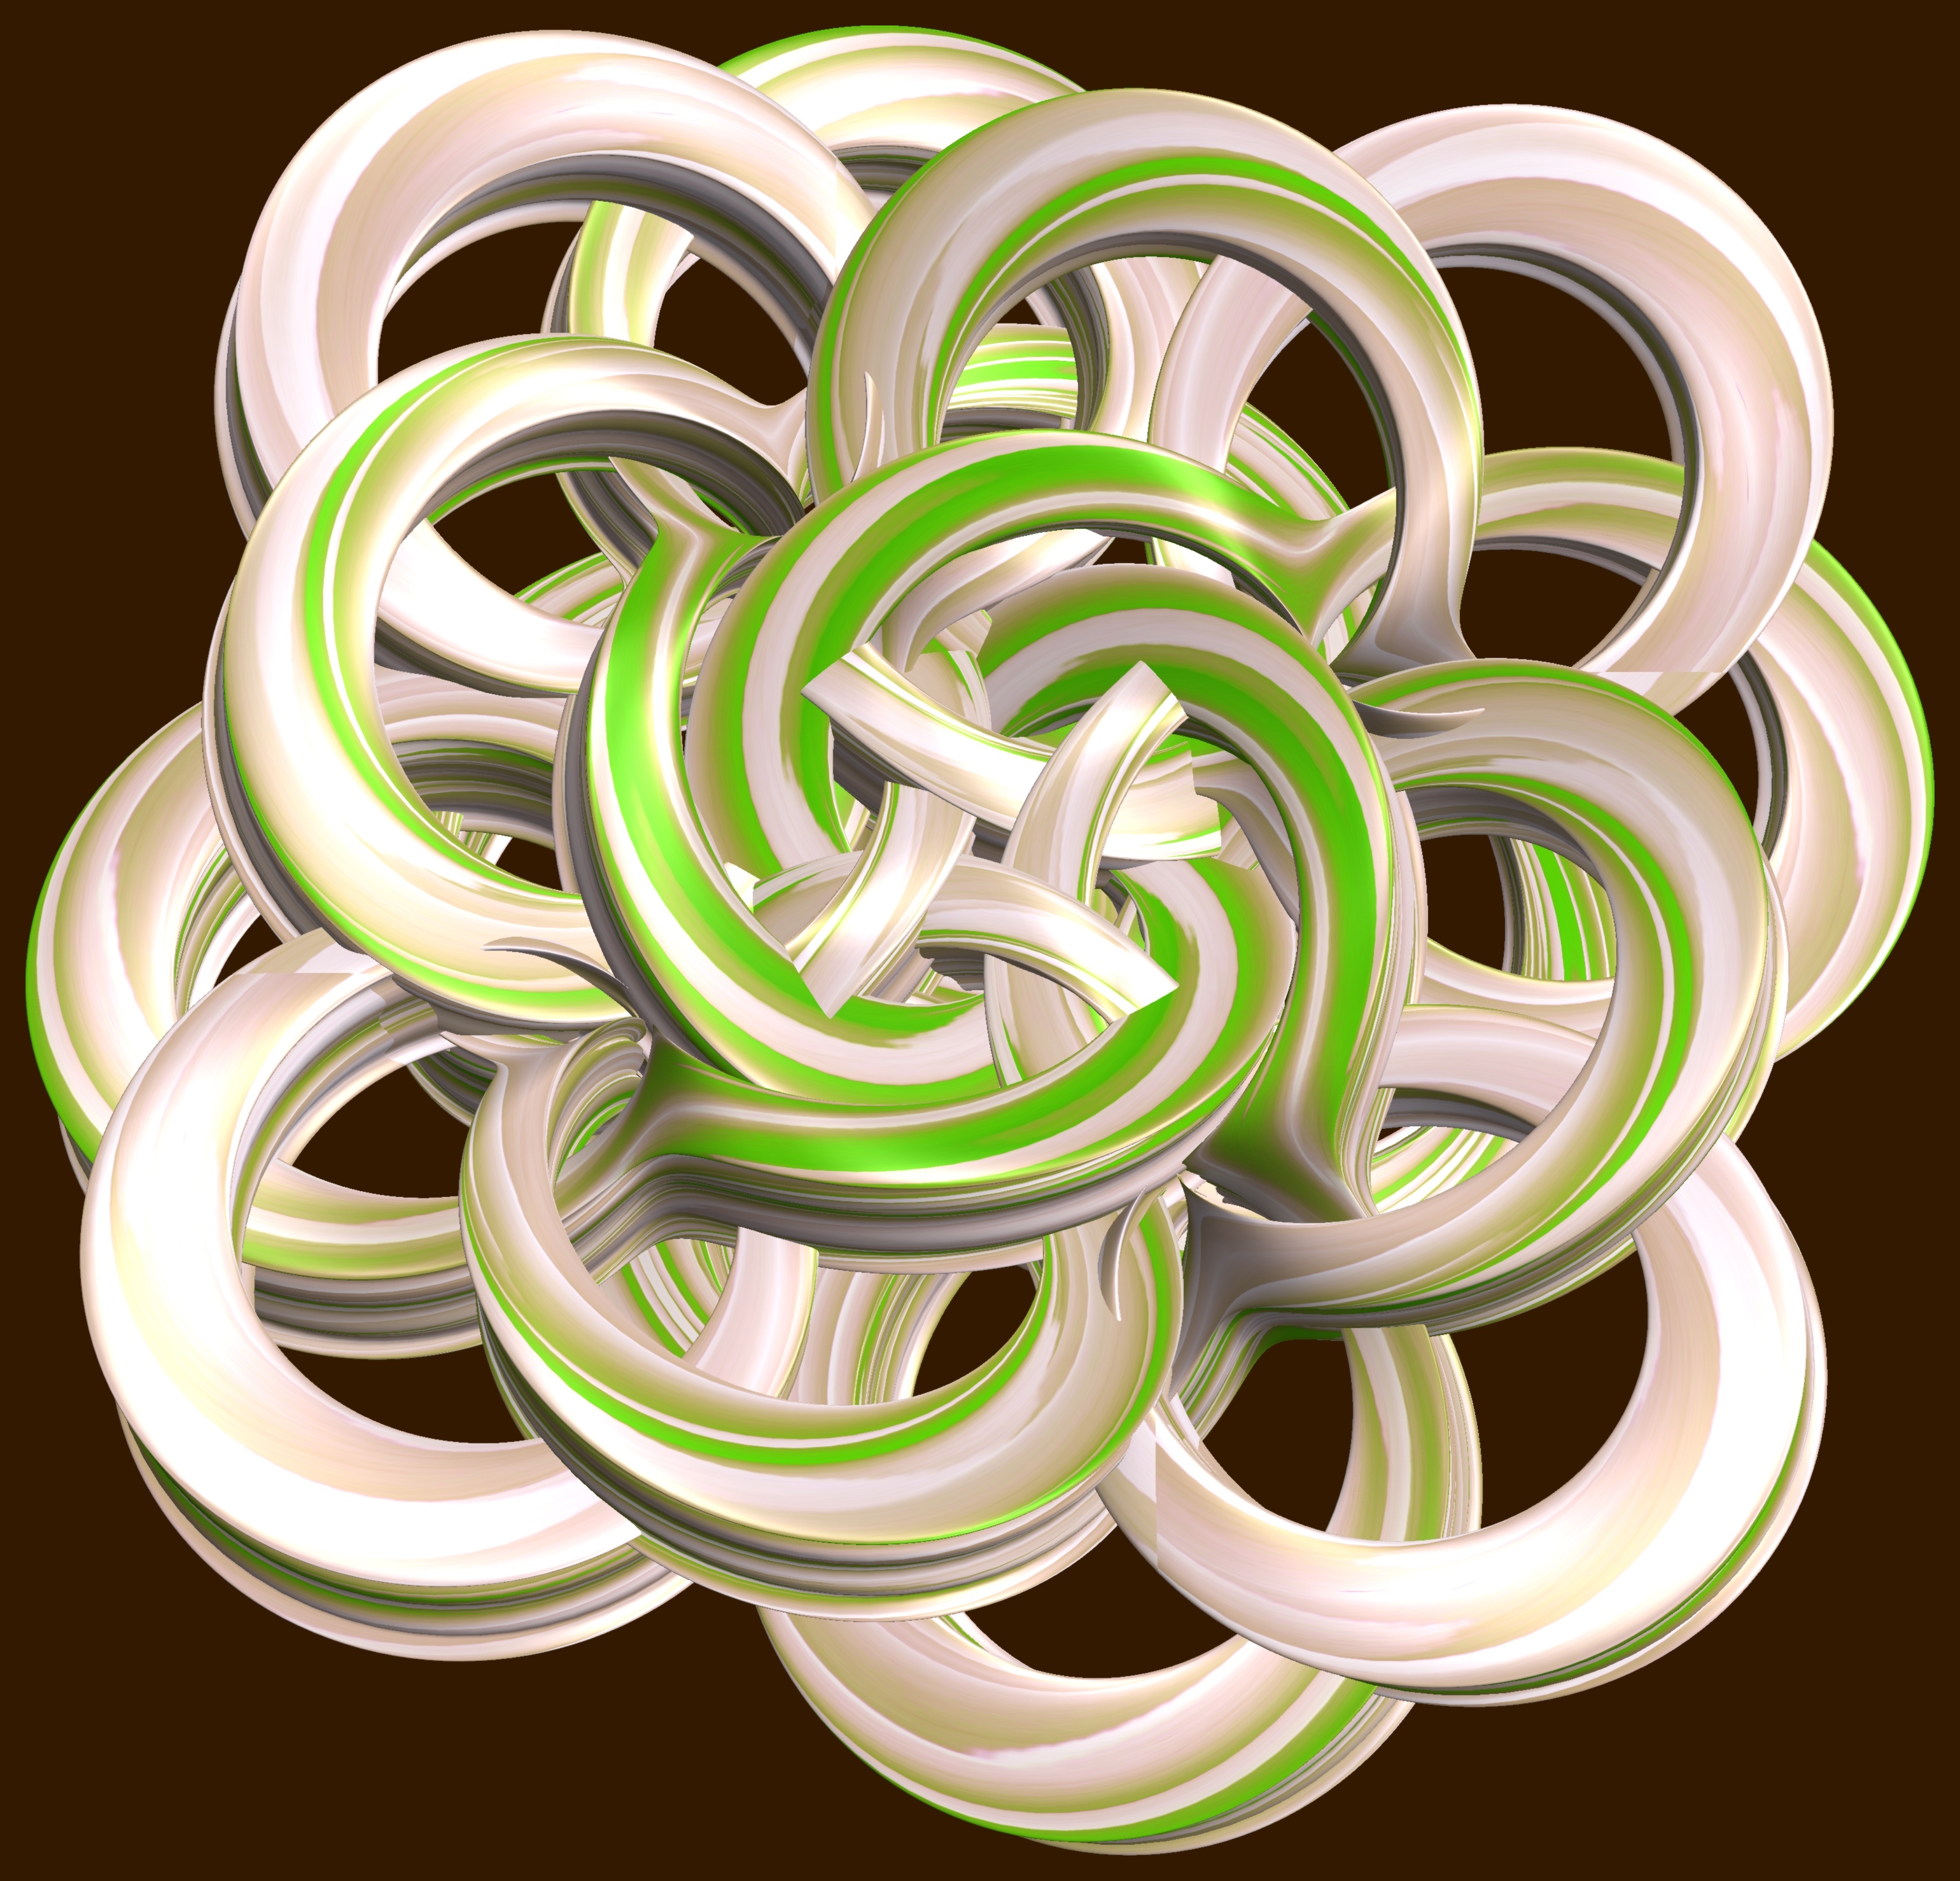
abstract, structure, wheel, texture, spiral, flower, number, pattern, green, geometry, circle, font, sculpture, illustration, design, symmetry, 3d, graphic, shape, knot, torus, mathematica, cg, parametricplot3d, code, program, algorithm, mapping, geometricsculpture